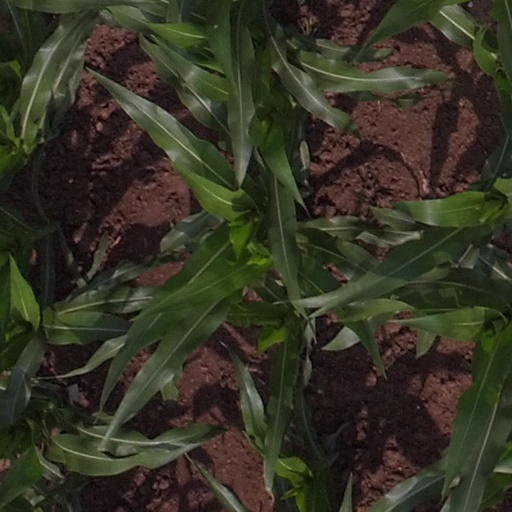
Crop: maize; corn